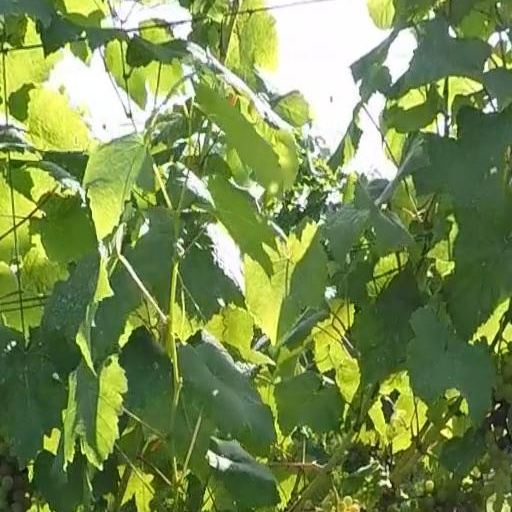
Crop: grape